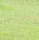
Surface type: grass